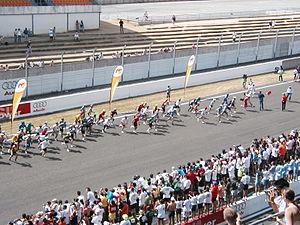
Départ des ""24h du Mans roller"" (édition 2003)"
Les 24 Heures Rollers sont une épreuve sportive d'endurance disputée en rollers et organisée chaque année sur le circuit Bugatti du Mans.